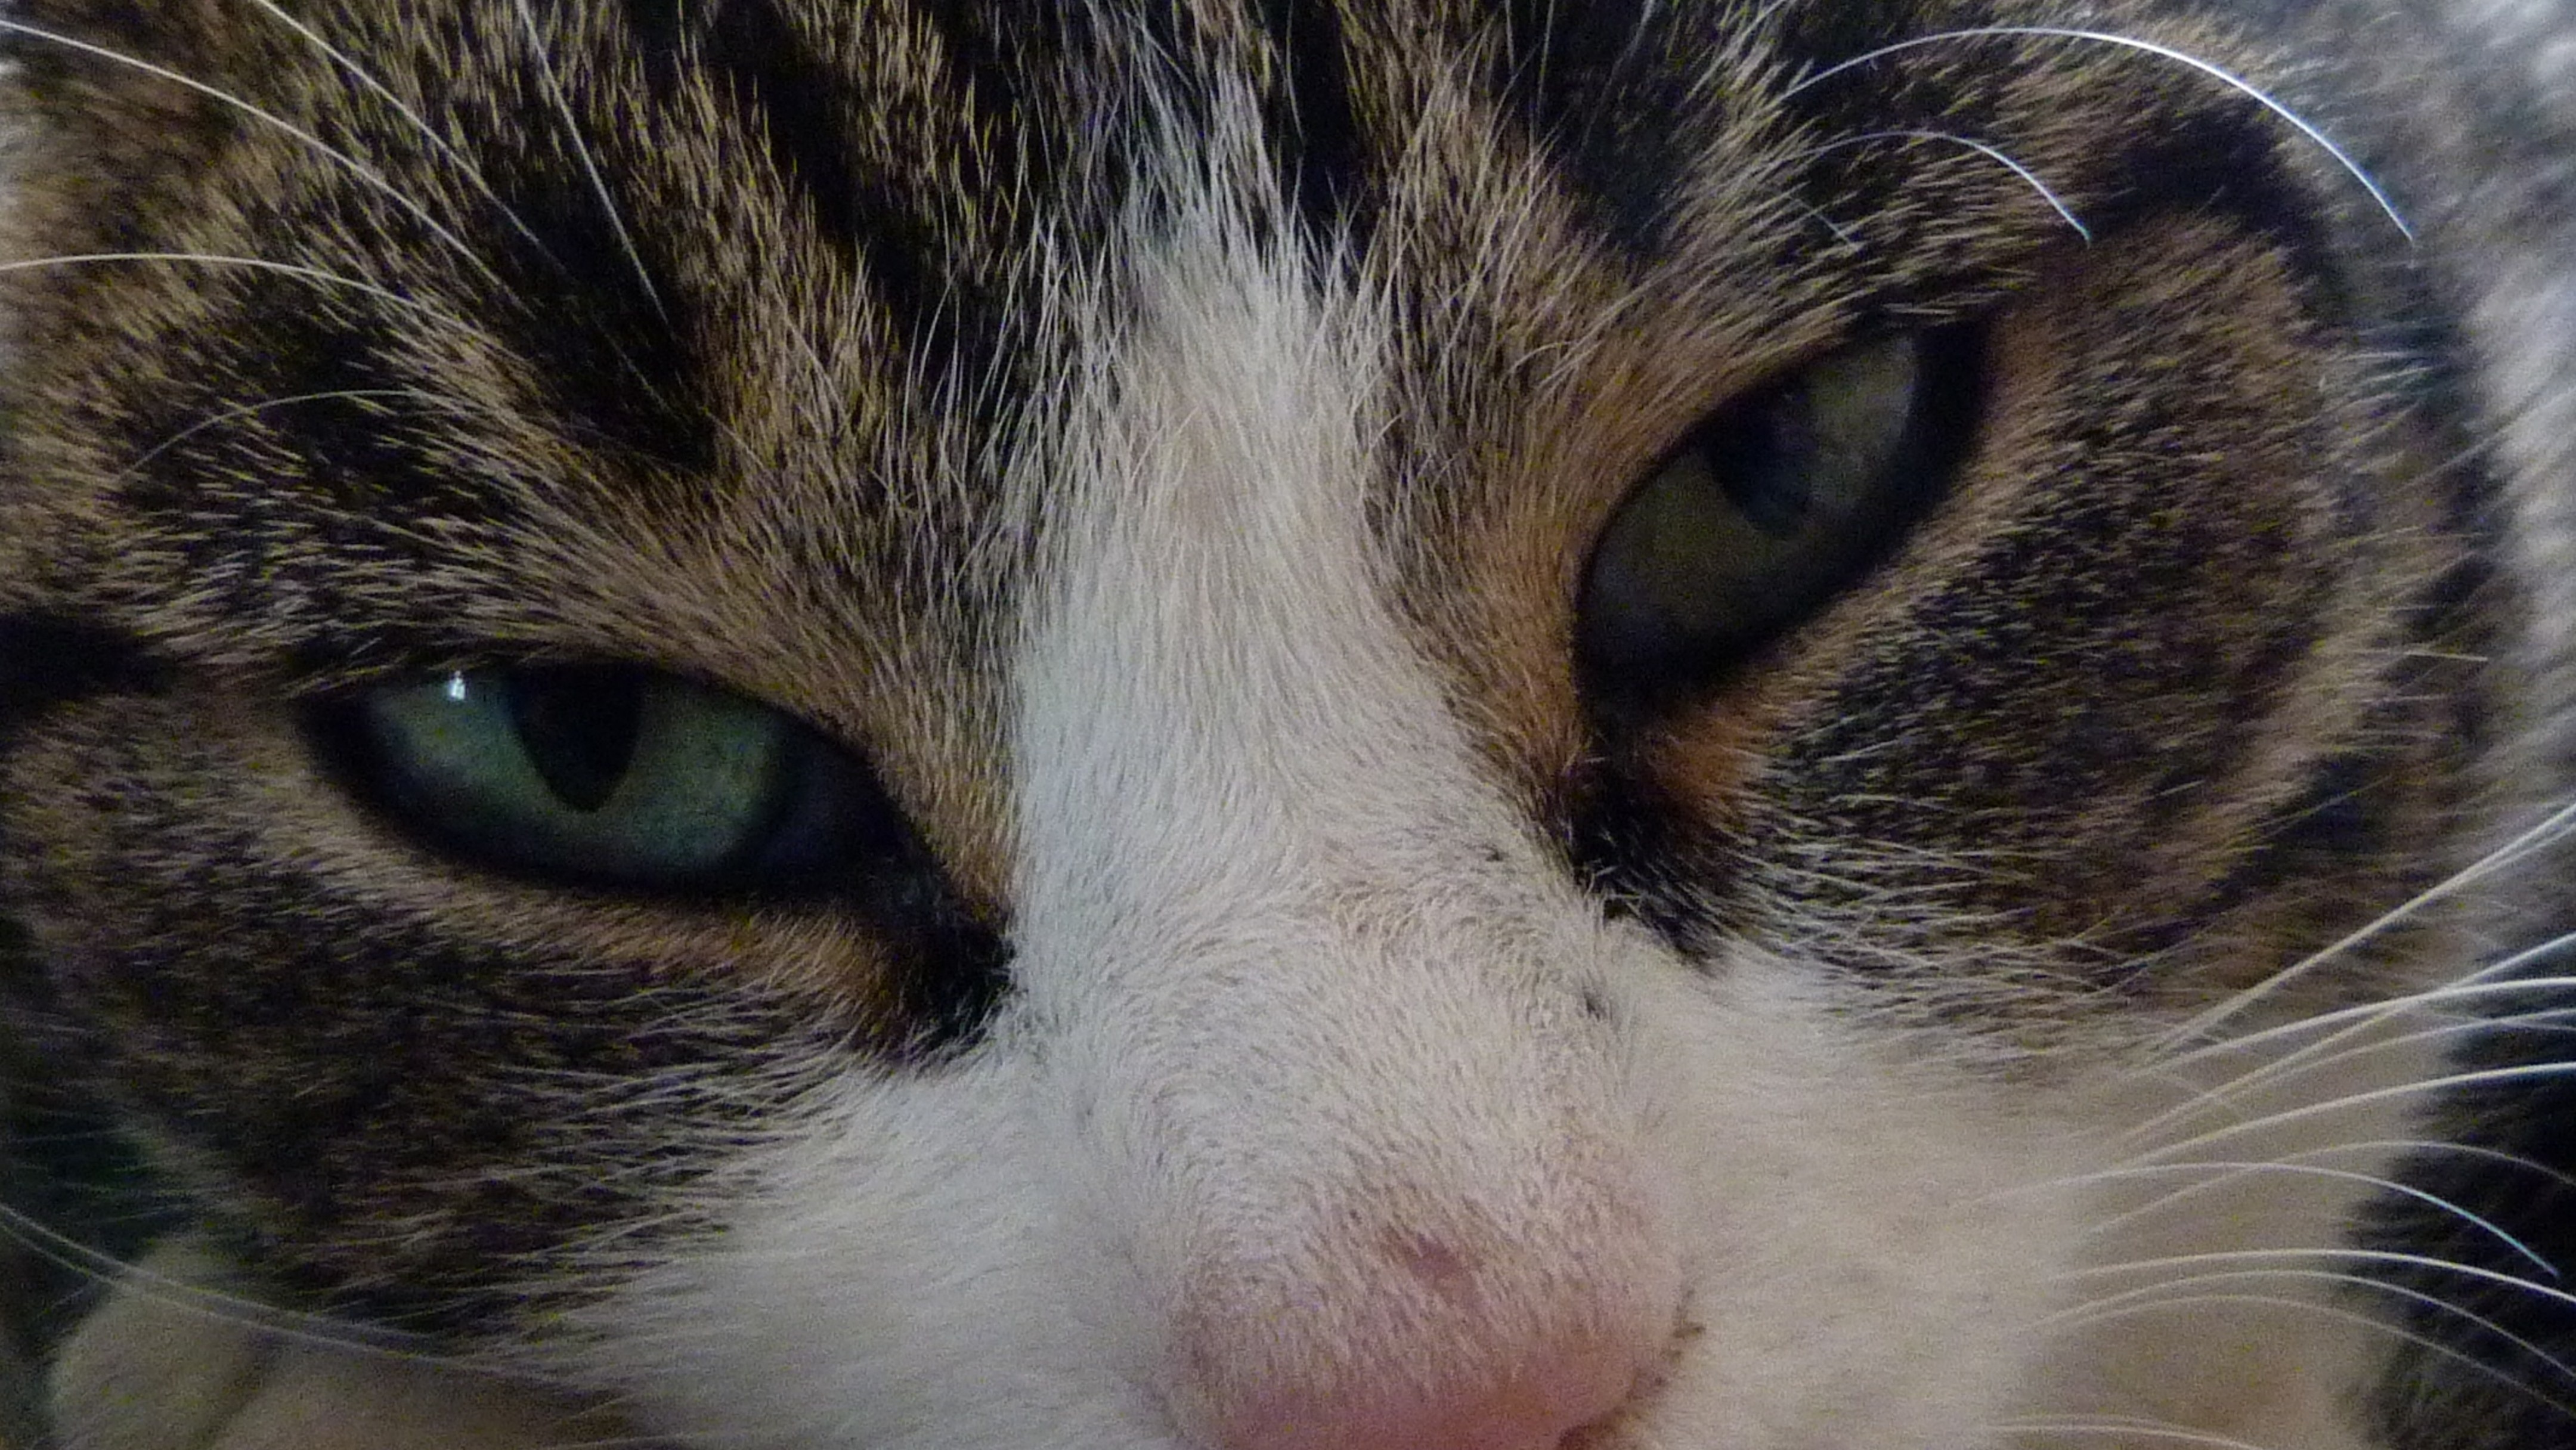
pet, kitten, cat, mammal, close up, nose, eyes, whiskers, snout, eye, animals, look, vertebrate, organ, observation, sharing, tabby cat, european shorthair, small to medium sized cats, cat like mammal, domestic short haired cat